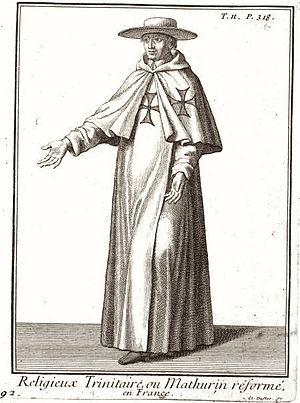
L'ordre de la Très Sainte Trinité et des captifs, dit ordre des Trinitaires ou Mathurins, est un ordre religieux catholique fondé vers 1194 à Cerfroid par les Français saint Jean de Matha et saint Félix de Valois, à l'origine pour racheter les chrétiens captifs des Maures. C'est la plus ancienne institution officielle de l'Église catholique consacrée au service de la rédemption sans armes à la main. Aujourd'hui ils aident les prisonniers et les captifs de toutes sortes.